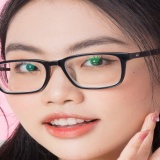
ca sĩ Phương Mỹ Chi